Wilts, Somerset and Weymouth Railway

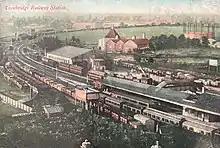
Trowbridge station in 1908

Starting from the junction at Thingley, a couple of miles southwest of Chippenham, the line was constructed via Melksham and Trowbridge as far as Westbury. It was inspected by the Board of Trade inspector on 26 August 1848 and approved for opening. After a trial trip for the directors on 2 September, this section was opened to the public on 5 September 1848. At this date, before the introduction of interlocking signalling, facing junctions on the main line were regarded as potentially dangerous, and therefore the junction at Thingley was laid out so that trains reversed into a siding before continuing on the Westbury line.